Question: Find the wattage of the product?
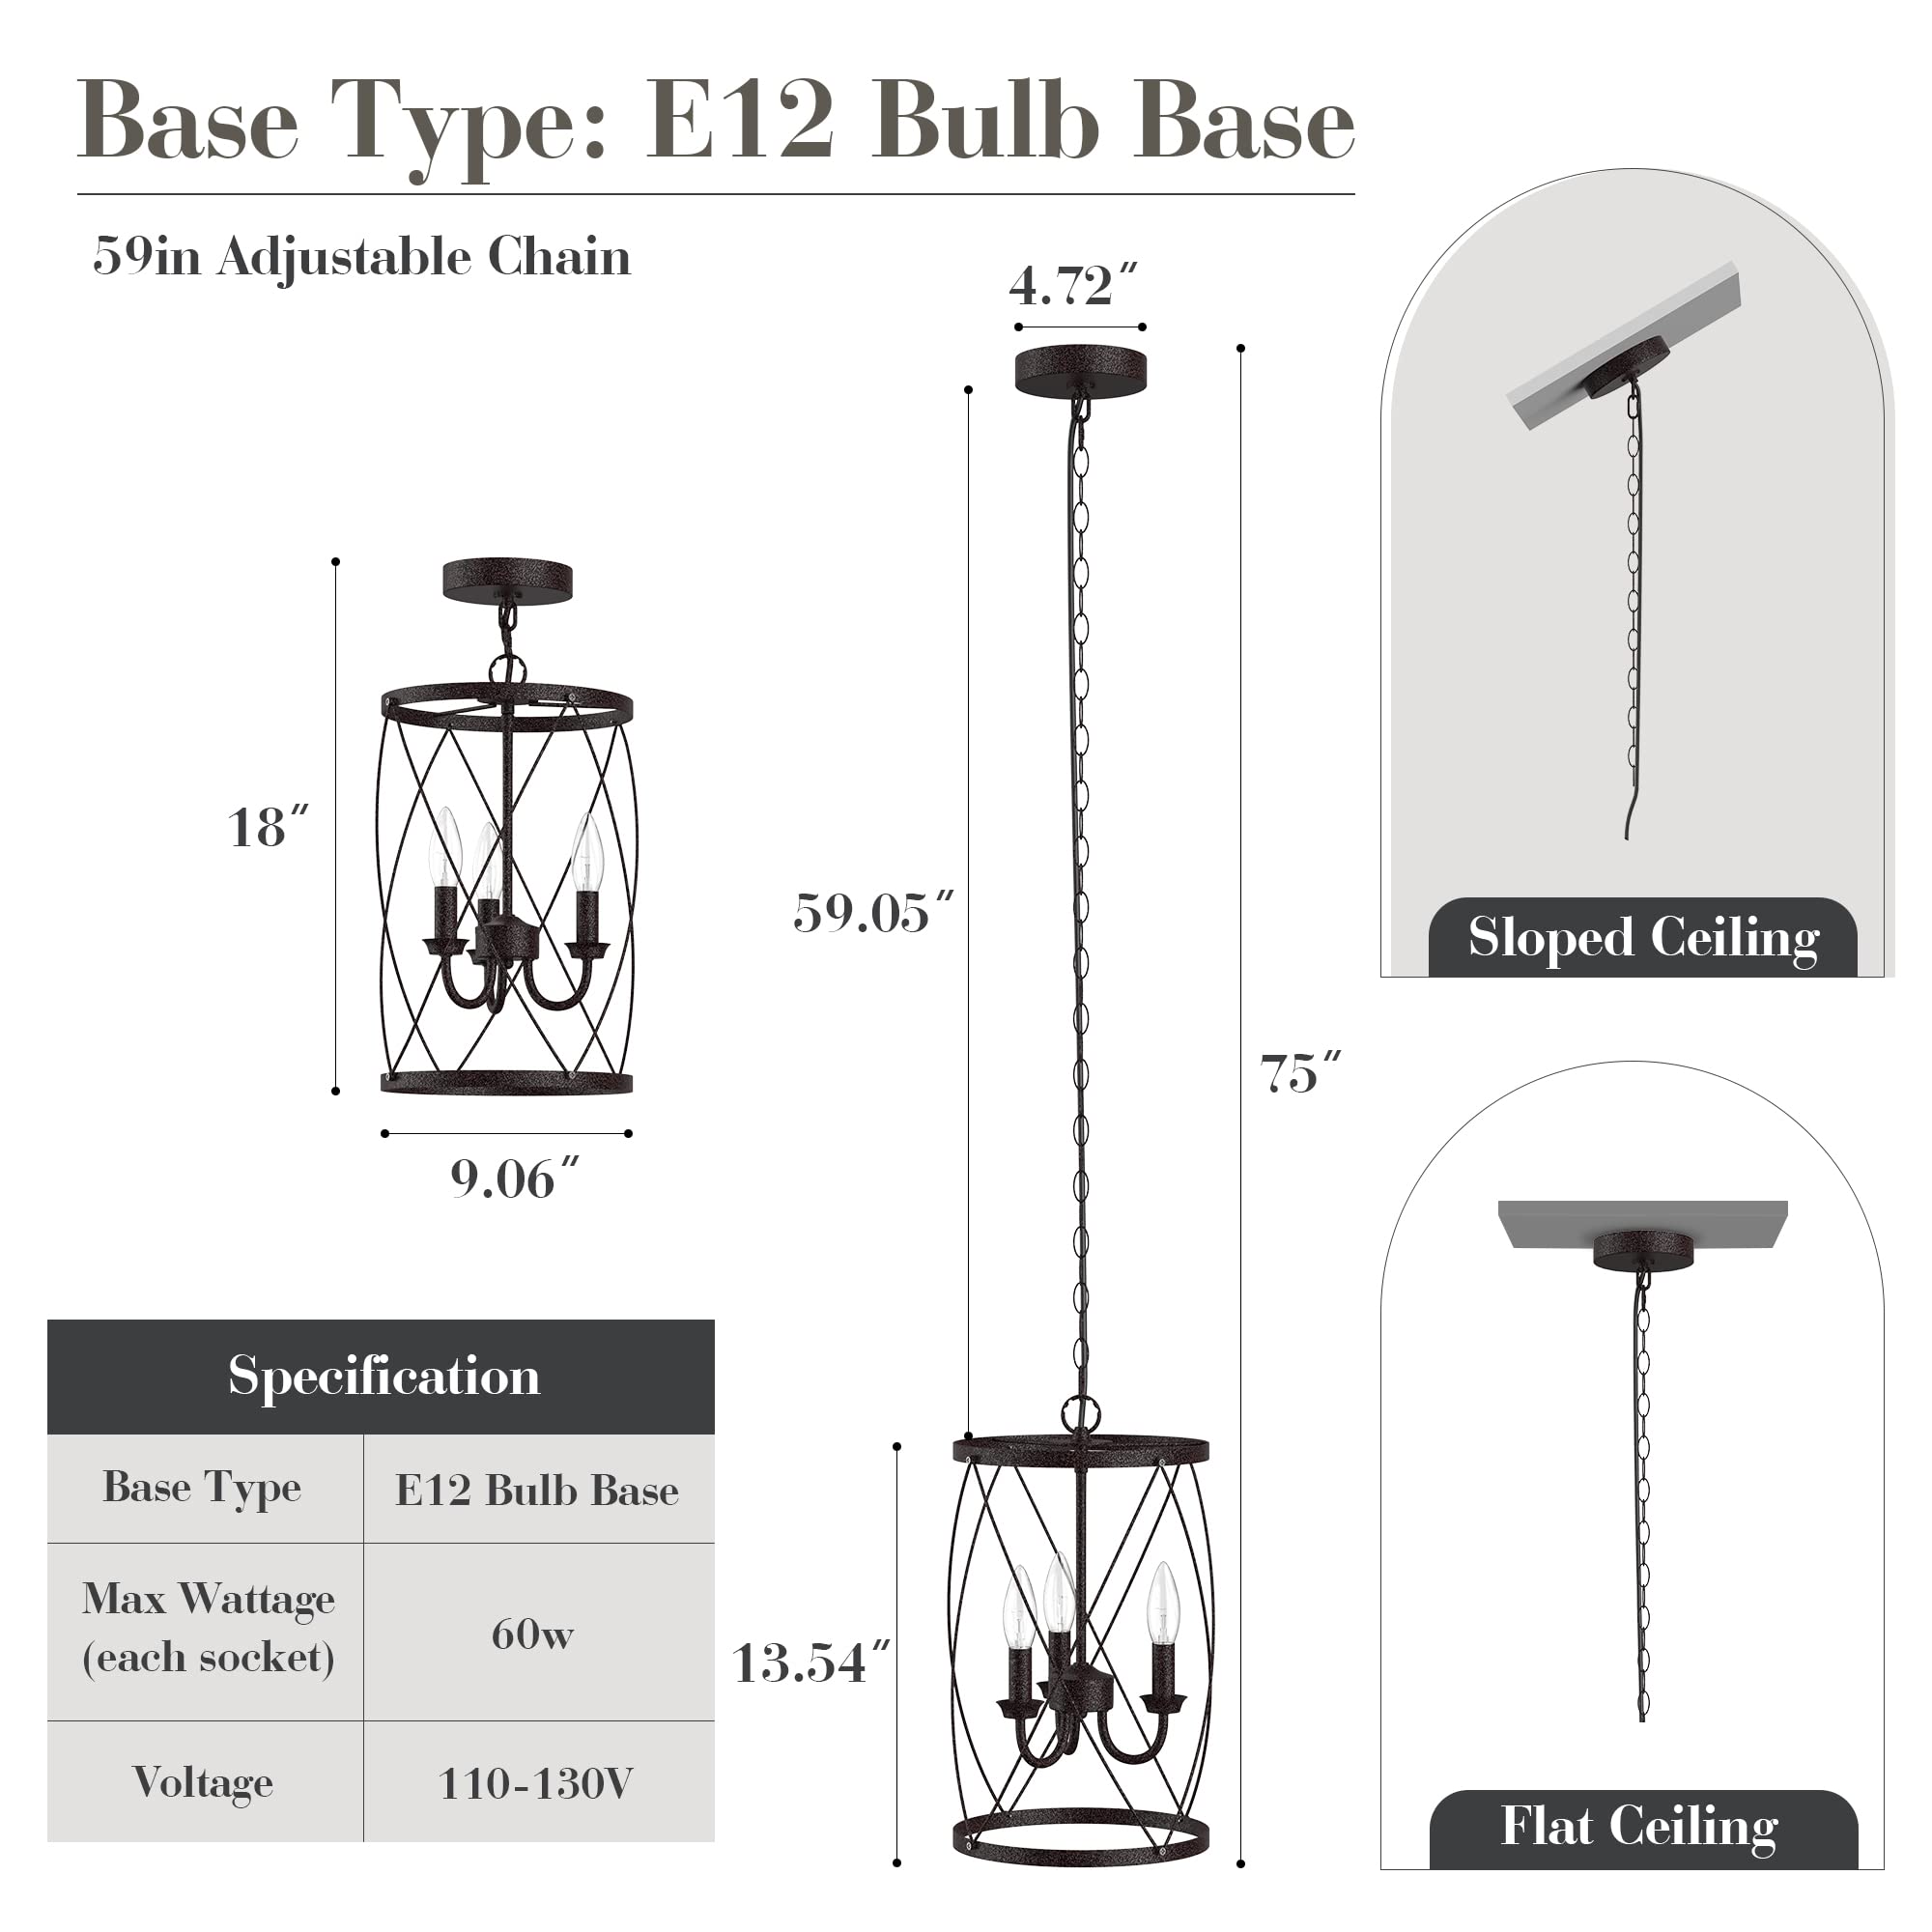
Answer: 60.0 watt